Everyone Poops

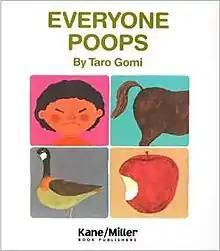
Hardcover English 1st ed.

Everyone Poops is the title of US editions of the English translation (by Amanda Mayer Stinchecum) of , a Japanese children's book written and illustrated by the prolific children's author Tarō Gomi and first published in Japan by Fukuinkan Shoten in 1977 within the series .